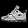
Label: Sneaker